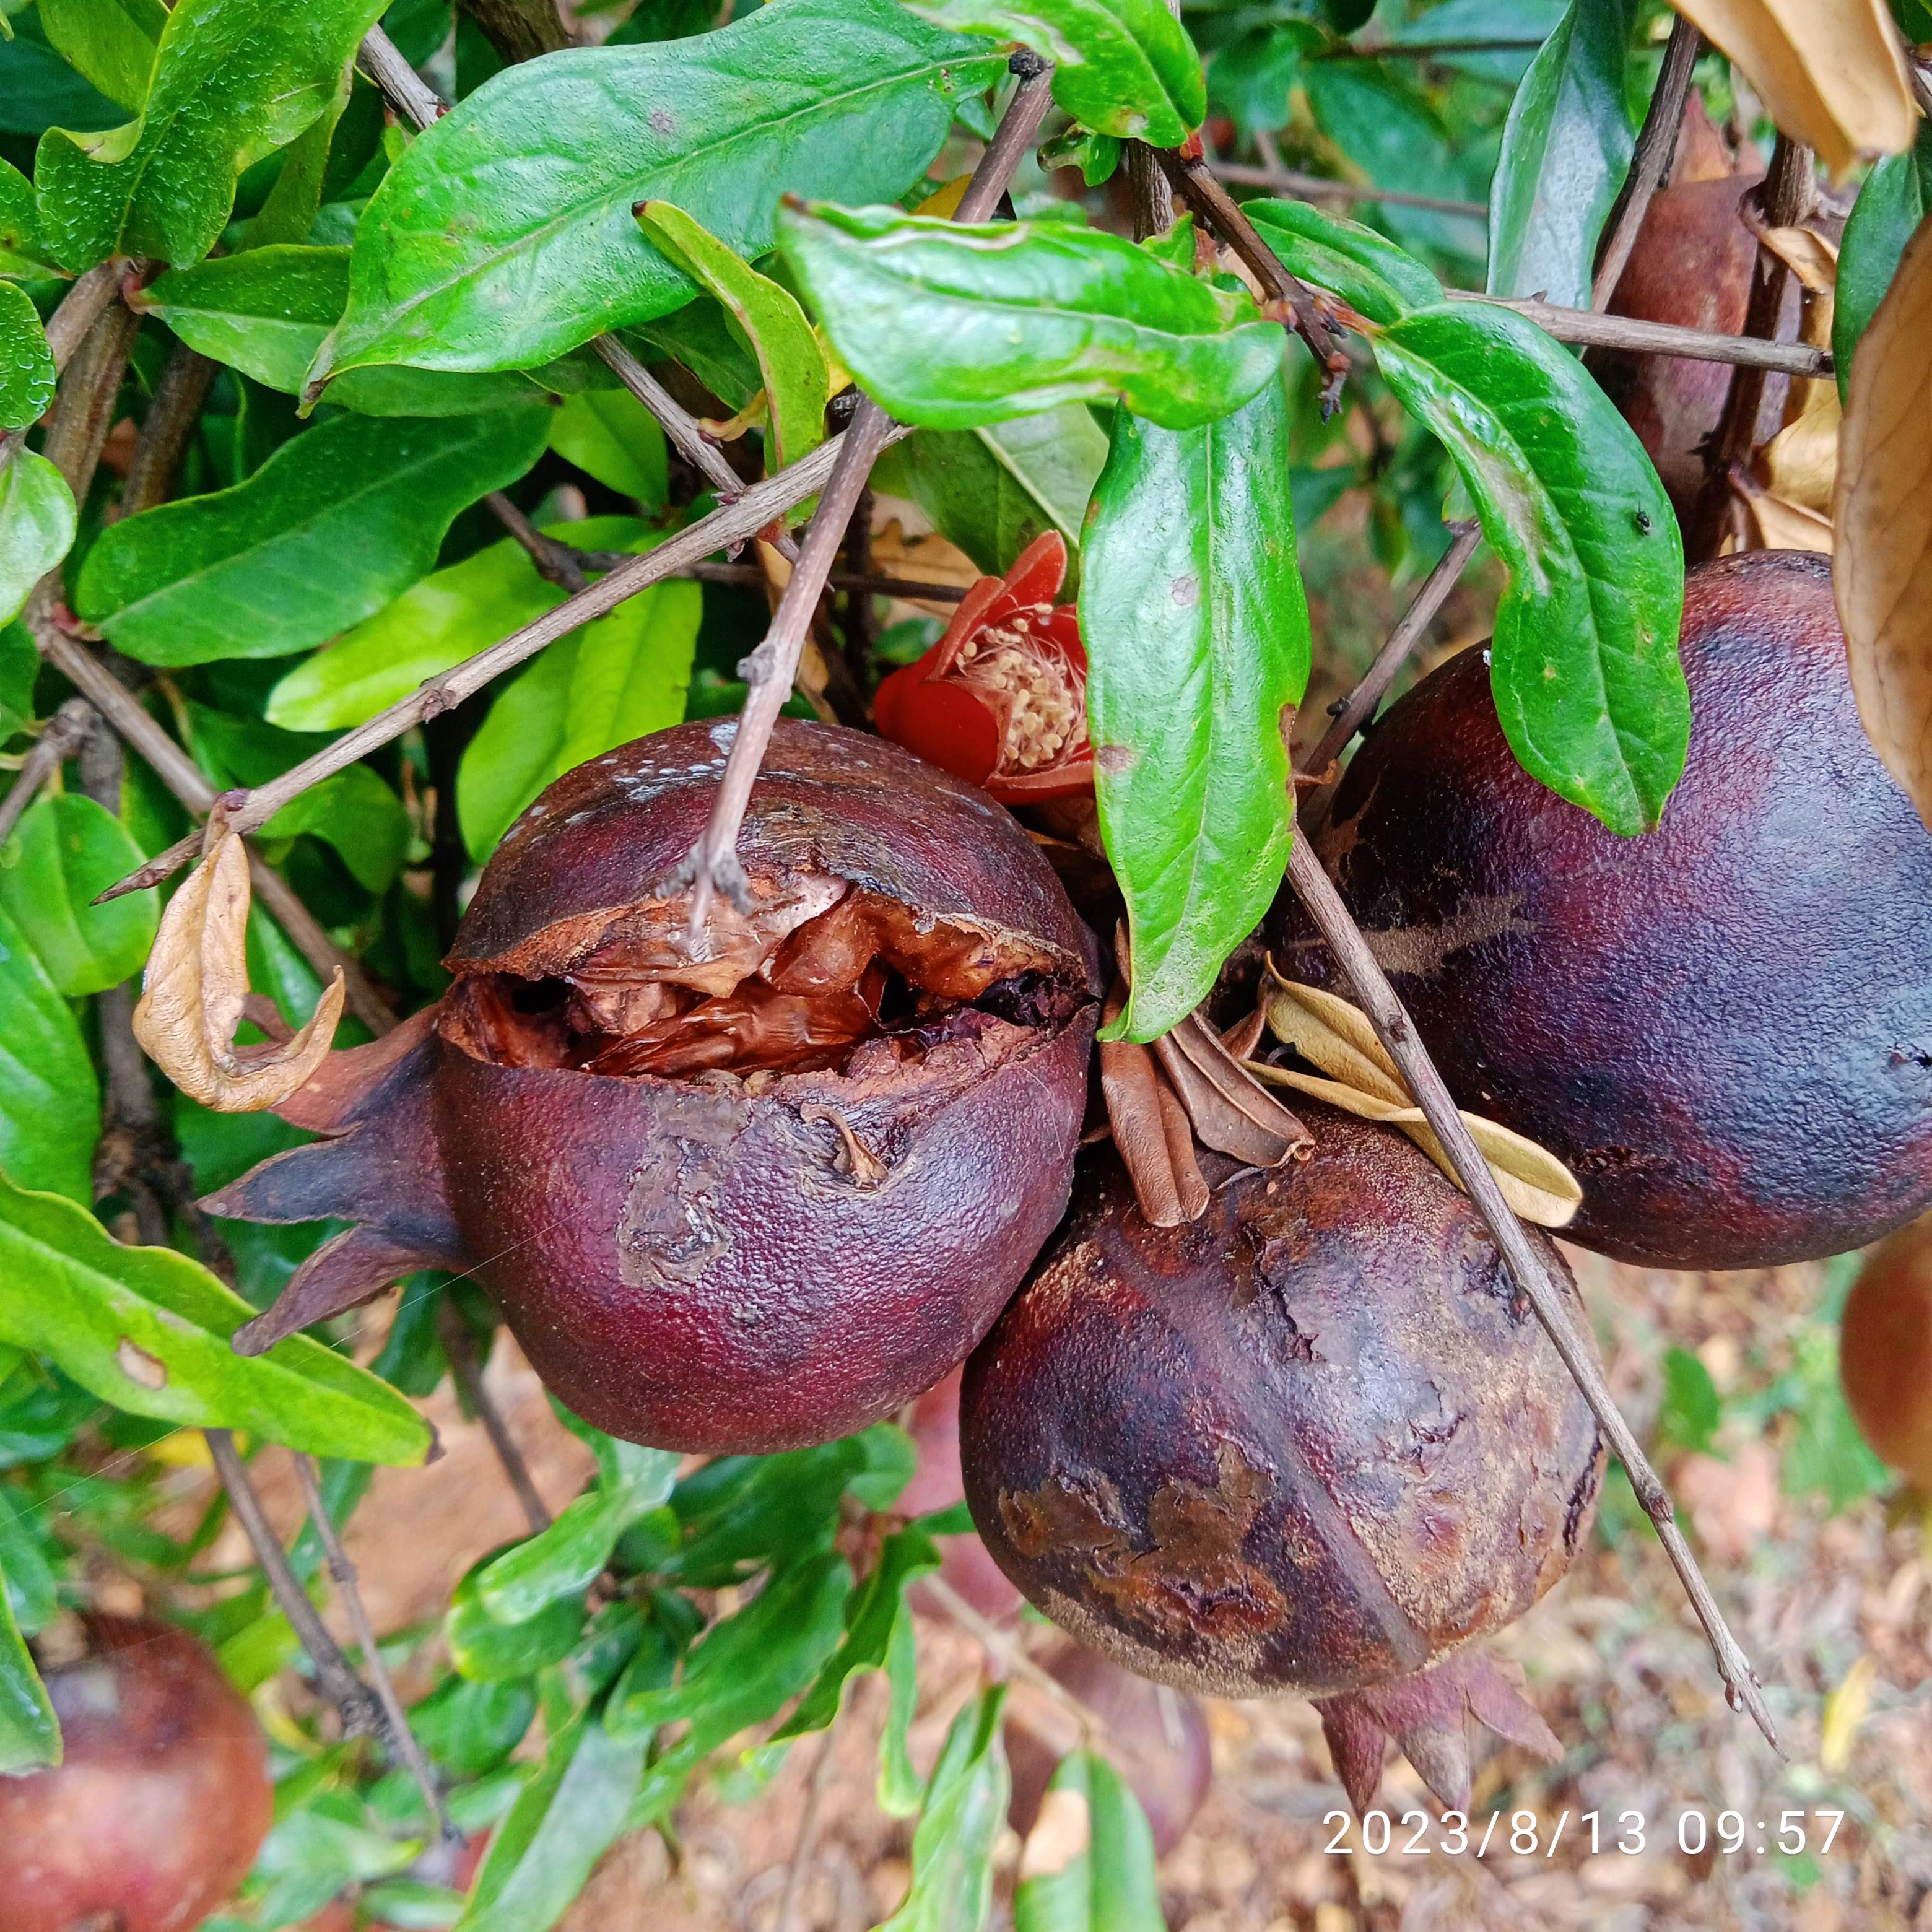
Label: Bacterial_Blight